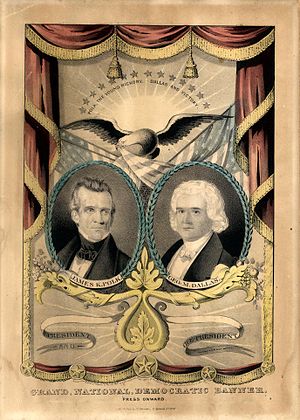
James Polk / Præsidentvalget
Præsidentkandidat Polk og vicepræsidentkandidat George M. Dallas
James Knox Polk var USA's 11. præsident fra 4. marts 1845 til 4. marts 1849. Han var gift med Sarah Childress Polk og sagfører i det civile liv.